Adel Mahmoud

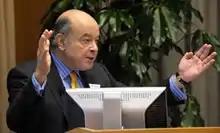
Adel Mahmoud at Boston University in 2008

Adel K. Mahmoud (August 24, 1941 – June 11, 2018) was an Egyptian-born American doctor and expert in infectious diseases. He was credited with helping with the development of the Gardasil HPV vaccine and the rotavirus vaccine while serving as President of Merck Vaccines. Both the HPV and rotavirus vaccines were under development prior to Mahmoud joining Merck Vaccine Division; he assisted in ensuring that they remained a priority for Merck to continue development to commercial launch. After retiring from Merck he became a professor at Princeton University.